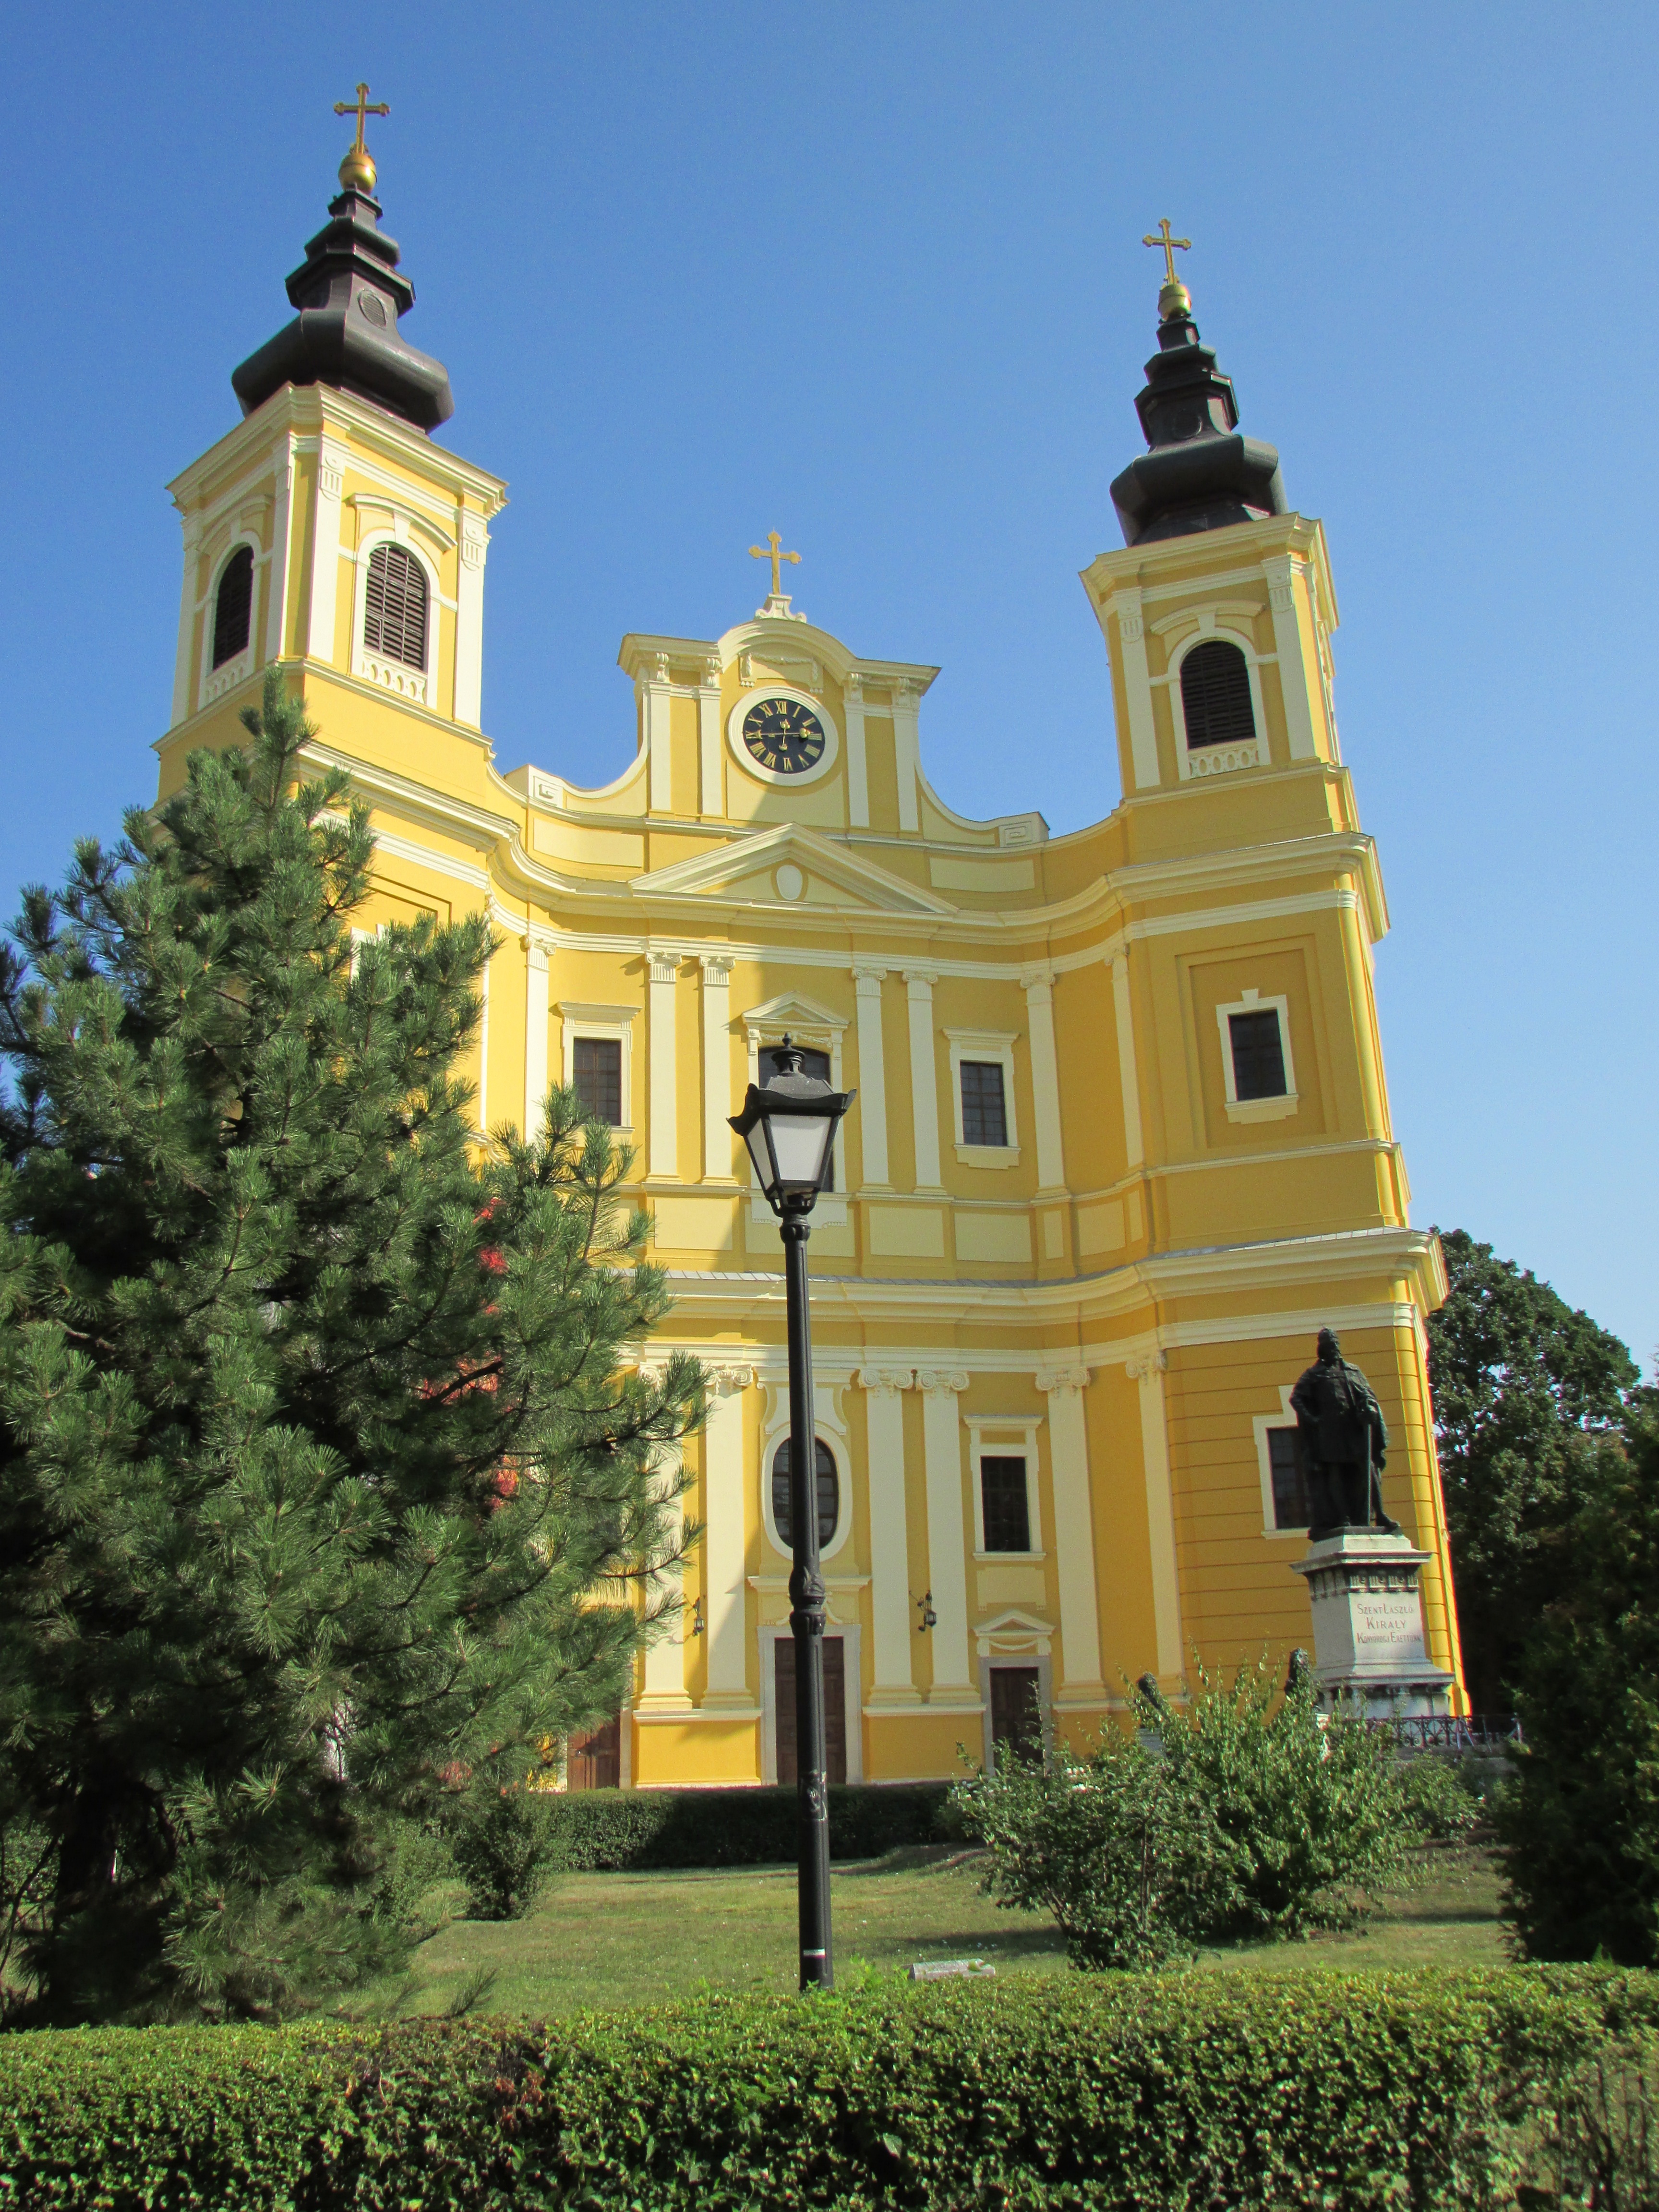
building, chateau, palace, tower, landmark, facade, church, cathedral, place of worship, bell tower, steeple, monastery, basilica, estate, transylvania, stately home, oradea, roman catholic, historic site